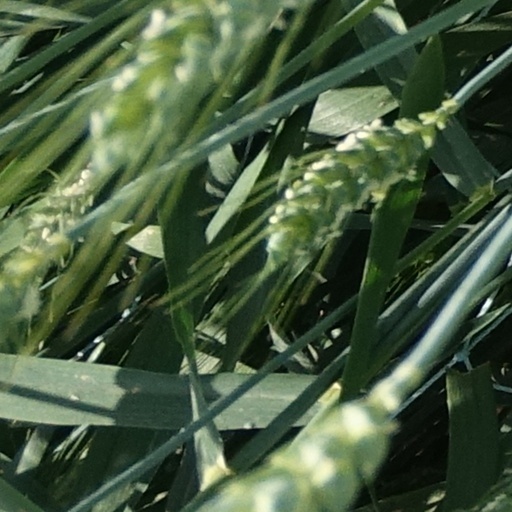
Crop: wheat